Hammonton, New Jersey

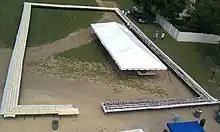
Longest Line of Cakes Guinness Record in Hammonton New Jersey

, the town had a total of of roadways, of which were maintained by the municipality, by Atlantic County and by the New Jersey Department of Transportation and by the South Jersey Transportation Authority.